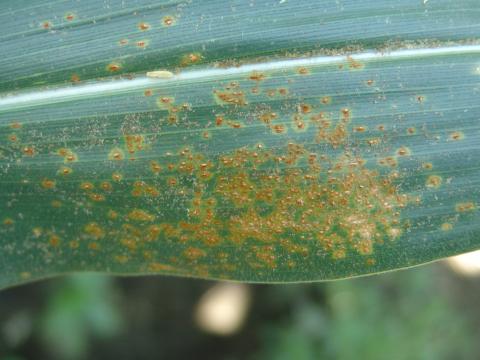
Labels: Corn rust leaf